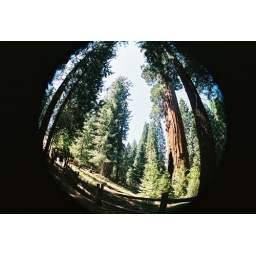
in kings canyon national park, through a fish eye